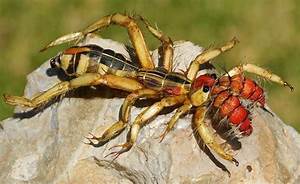
Label: ragno